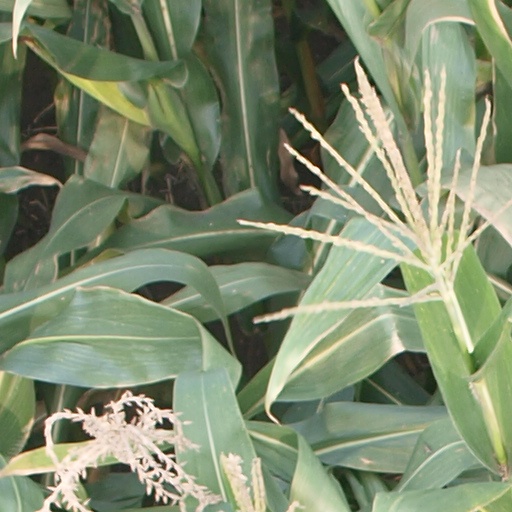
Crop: maize; corn